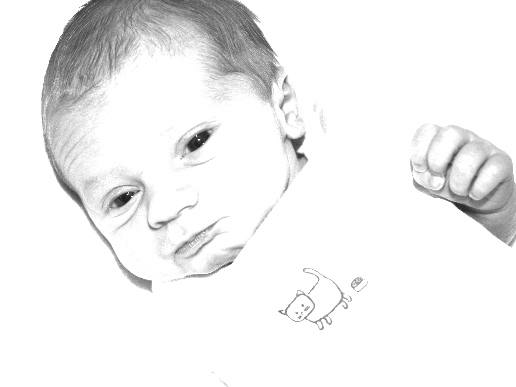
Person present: Yes